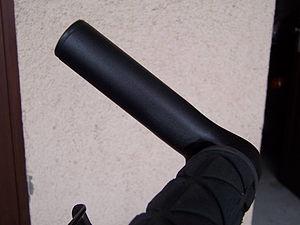
Rallonge de guidon courte.
Une rallonge de guidon est un équipement de cyclisme, plus particulièrement de VTT et de VTC, consistant en un tube plus ou moins long, allant par paire, et servant d'extension au cintre, fixée perpendiculairement à chacune des extrémités de celui-ci. Sa fonction est de permettre au coureur de varier la posture de ses mains sur le guidon.